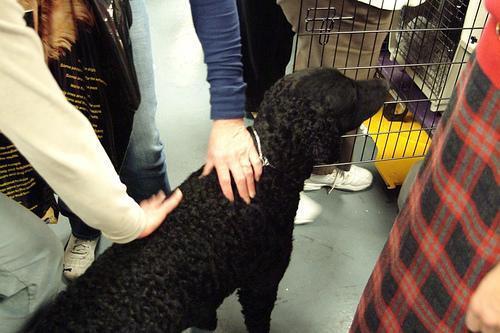
curly-coated_retriever